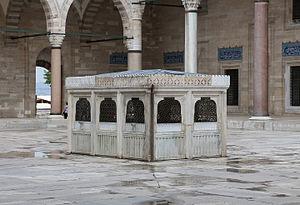
Sadirvan de la mosquée de Soliman, Istanbul
La mosquée Süleymaniye est une mosquée impériale ottomane d'Istanbul, conçue par l'architecte Sinan pour le sultan Soliman le Magnifique et construite de 1550 à 1557.